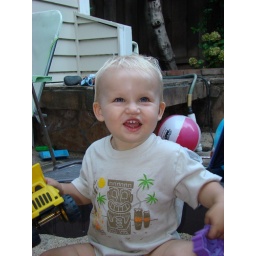
Happy in the sand box